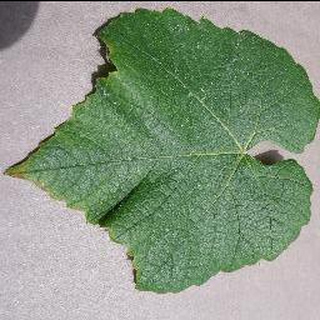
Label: healthy_grape